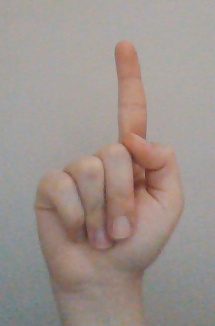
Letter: bb